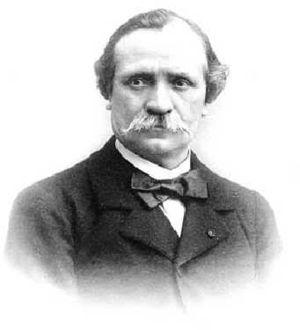
Jules-Clément Chaplain, dit Jules Chaplain, né le 12 juillet 1839 à Mortagne-au-Perche et mort le 13 juillet 1909 à Paris, est un sculpteur, médailleur, dessinateur et lithographe français.